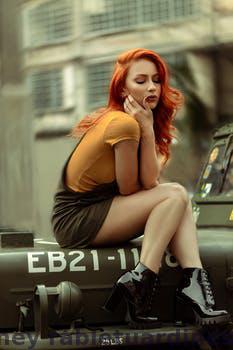
Label: Watermark